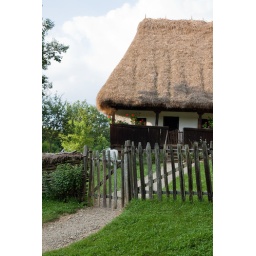
red geraniums in the window